Lalita Ghat

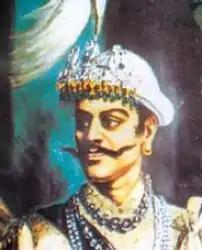
Rana Bahadur Shah, King of Nepal

The King of Nepal, Rana Bahadur Shah took exile in Varanasi from 1800 to 1804 and titled himself as "Swami Nirgunanda". During his exile, he decided to build a replica of Pashupatinath Temple in Varanasi. Construction of the temple commenced during his exile / stay in Varanasi. During the construction, Shah moved back to Nepal. On 25 April 1806, Rana Bahadur Shah was stabbed to death by his stepbrother, Sher Bahadur Shah. His son Girvan Yuddha Bikram Shah Deva undertook the construction of the temple (now called Nepali Mandir), a dharamshala and Lalita Ghat. The construction got over 20 years after the deadline.